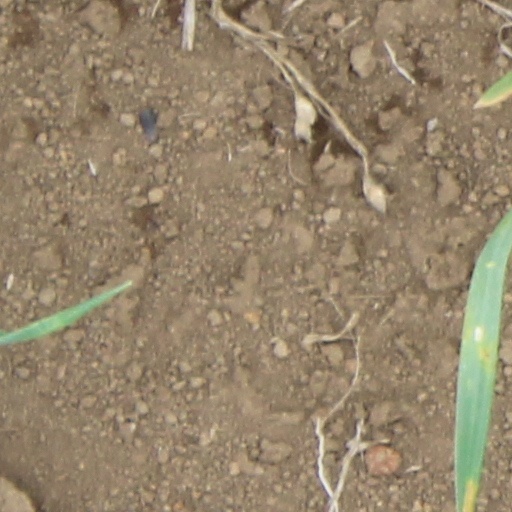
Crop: wheat